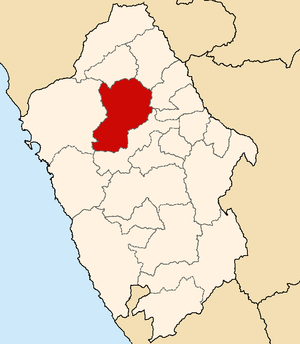
La province de Huaylas est l'une des vingt provinces de la région d'Ancash, au Pérou. Son chef-lieu est la ville de Caraz.